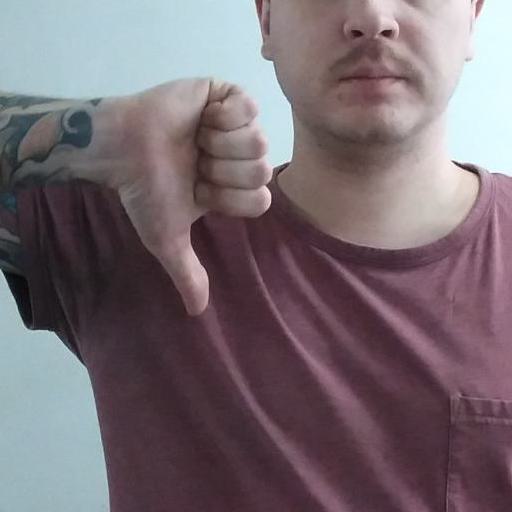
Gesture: dislike